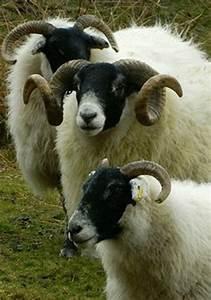
sheep